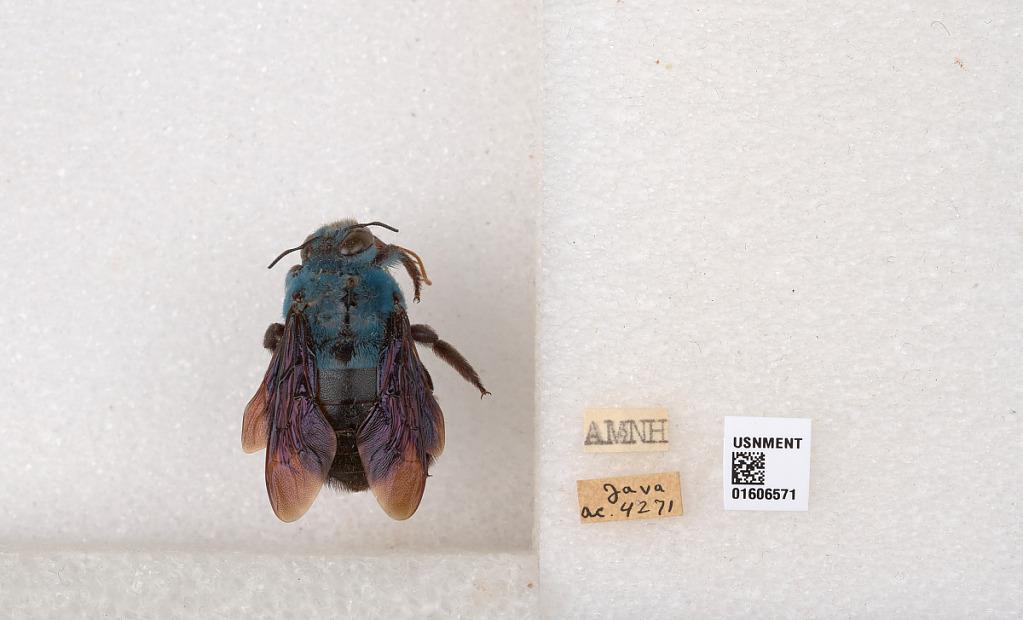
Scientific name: Xylocopa (Koptortosoma) caerulea (Fabricius)
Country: Indonesia